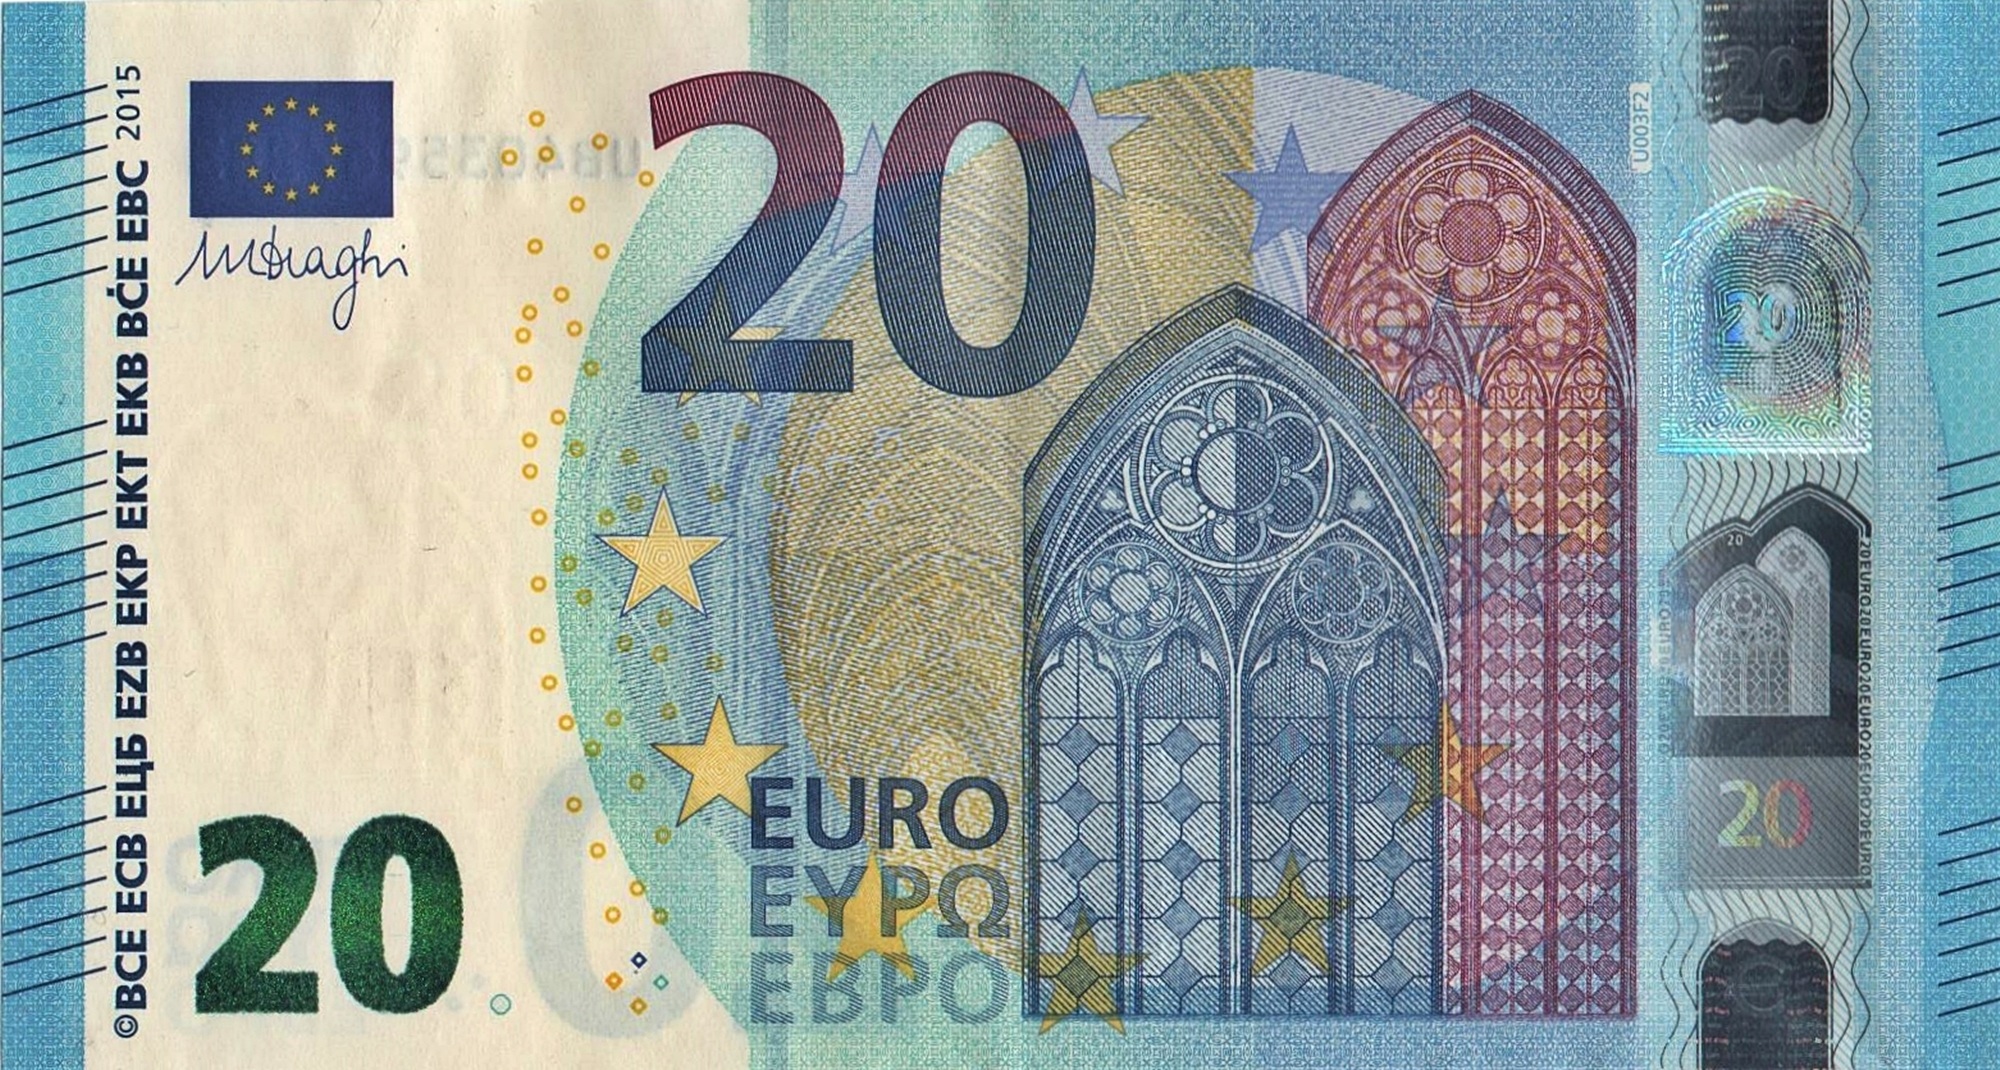
money, paper, material, art, currency, new, euro, banknote, 20 euro